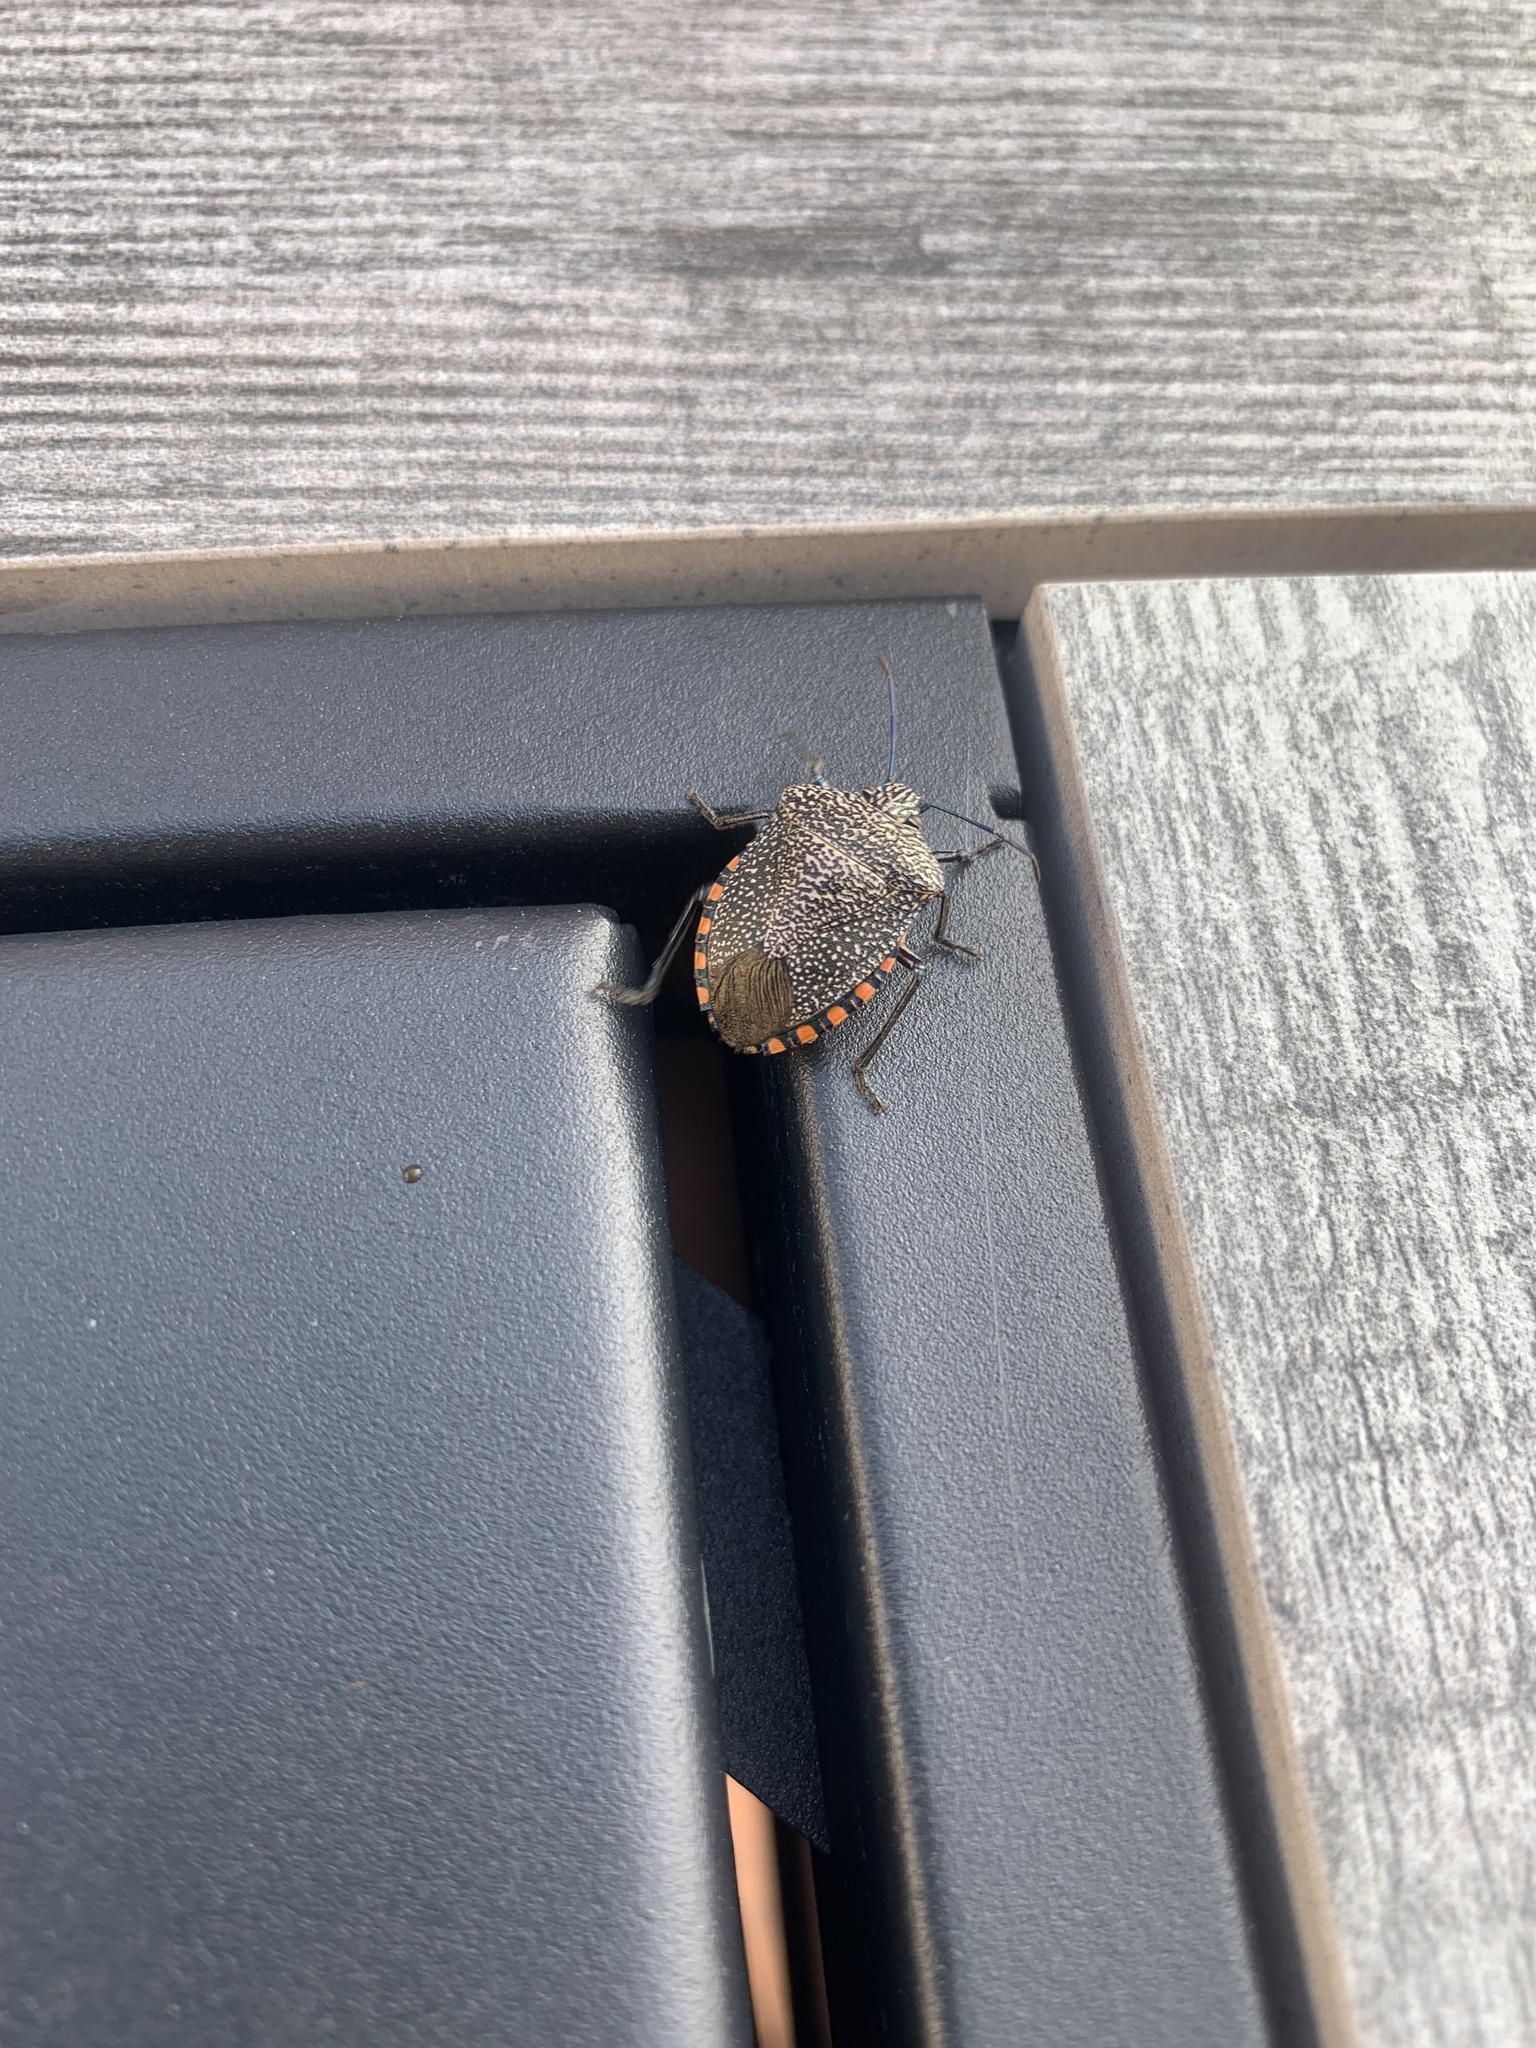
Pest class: stink_bug